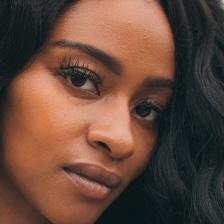
Label: faces